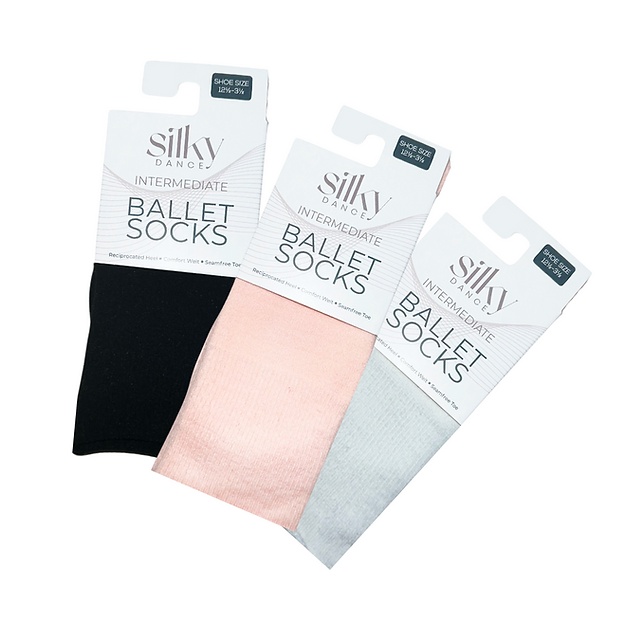
Silky Dance - Ballet Socks
Soft and comfortable fine-knit ballet socks, suitable for both classes and exams. Available in pink, black and white, and in a variety of sizes. Construction: 98% Polyamide, 2% Elastane. Sizing: 2 : UK child sizes 6 to 8.5 3 : UK child sizes 9 to 12 4 : UK child sizes 12.5 to 3.5 5 : UK adult sizes 4 to 7
Brand: Silky Dance
Category: Apparel & Accessories > Clothing > Socks > Dance Socks